Answer in natural language. Is rectangular brown desk (highlighted by a red box) further away or in front of hemnes day bed (highlighted by a blue box)? Choose between the following options: in front or further away
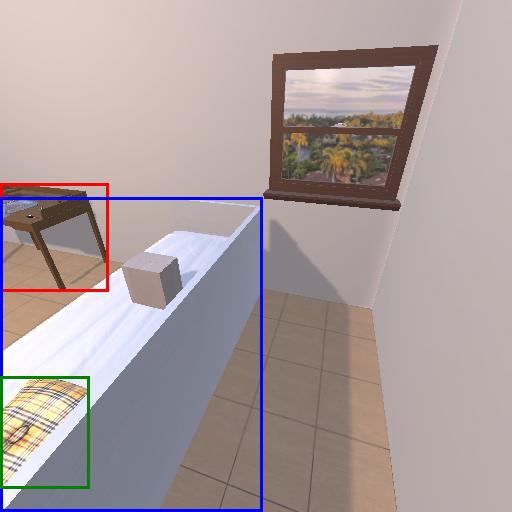
<answer>further away</answer>